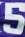
Number: 5